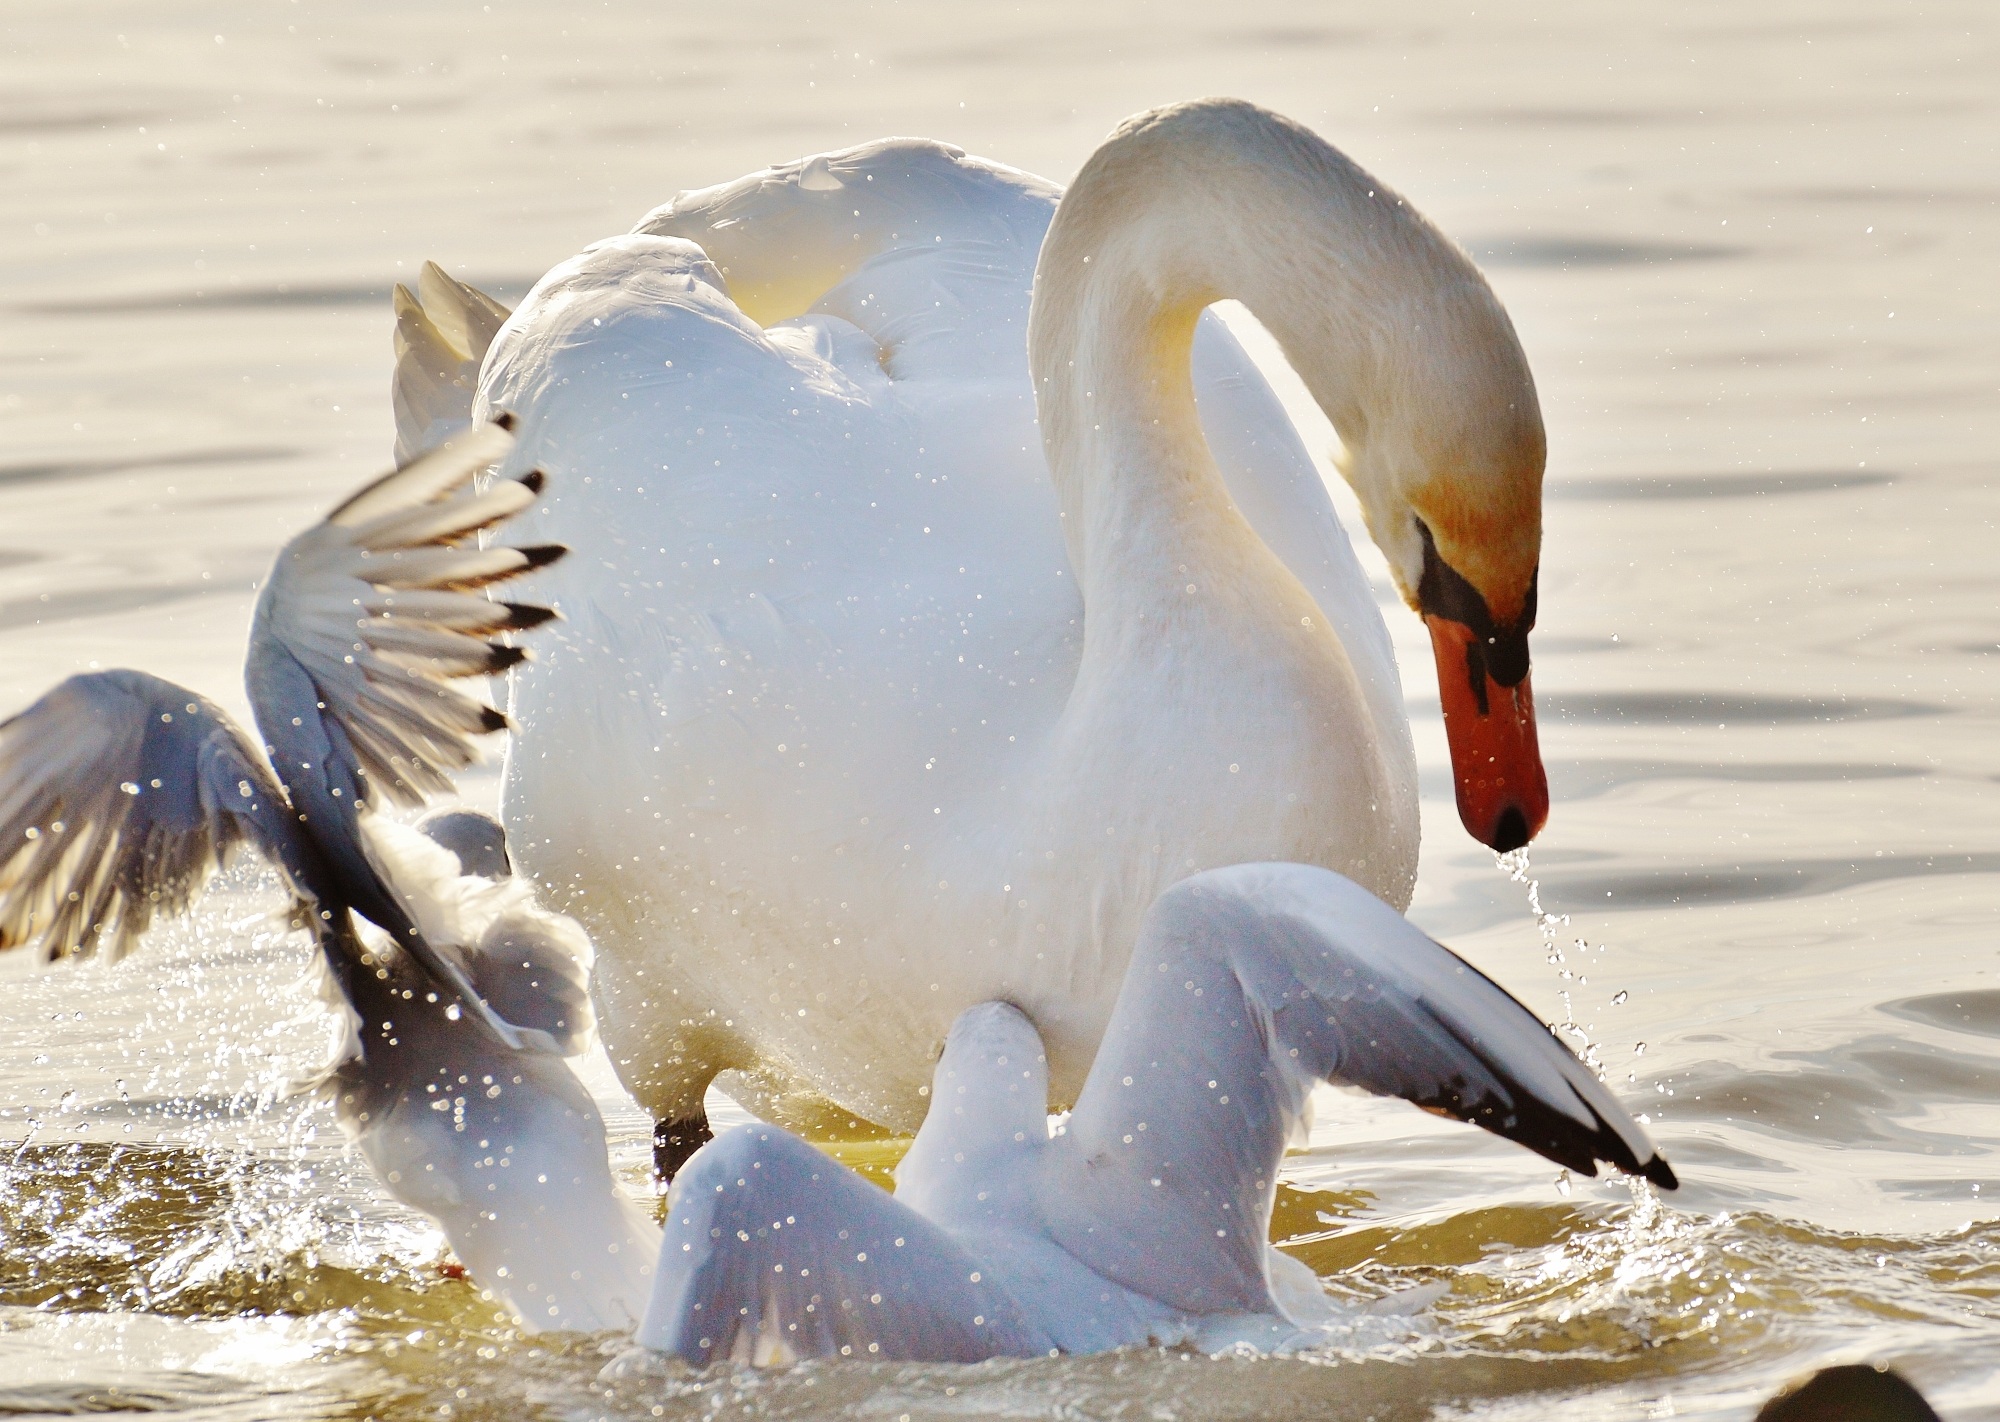
water, bird, wing, lake, wildlife, beak, feather, fauna, plumage, swan, gulls, vertebrate, waterfowl, water bird, animal world, lake constance, dispute, ducks geese and swans